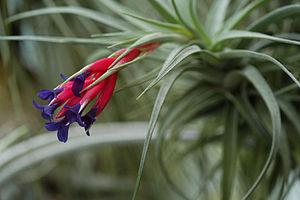
Tillandsia L. est un genre de plante de la famille des Bromeliaceae. Ce genre comprend plus de 700 espèces, soit épiphytes ou lithophytes, soit terrestres, présentes essentiellement sur le continent américain.